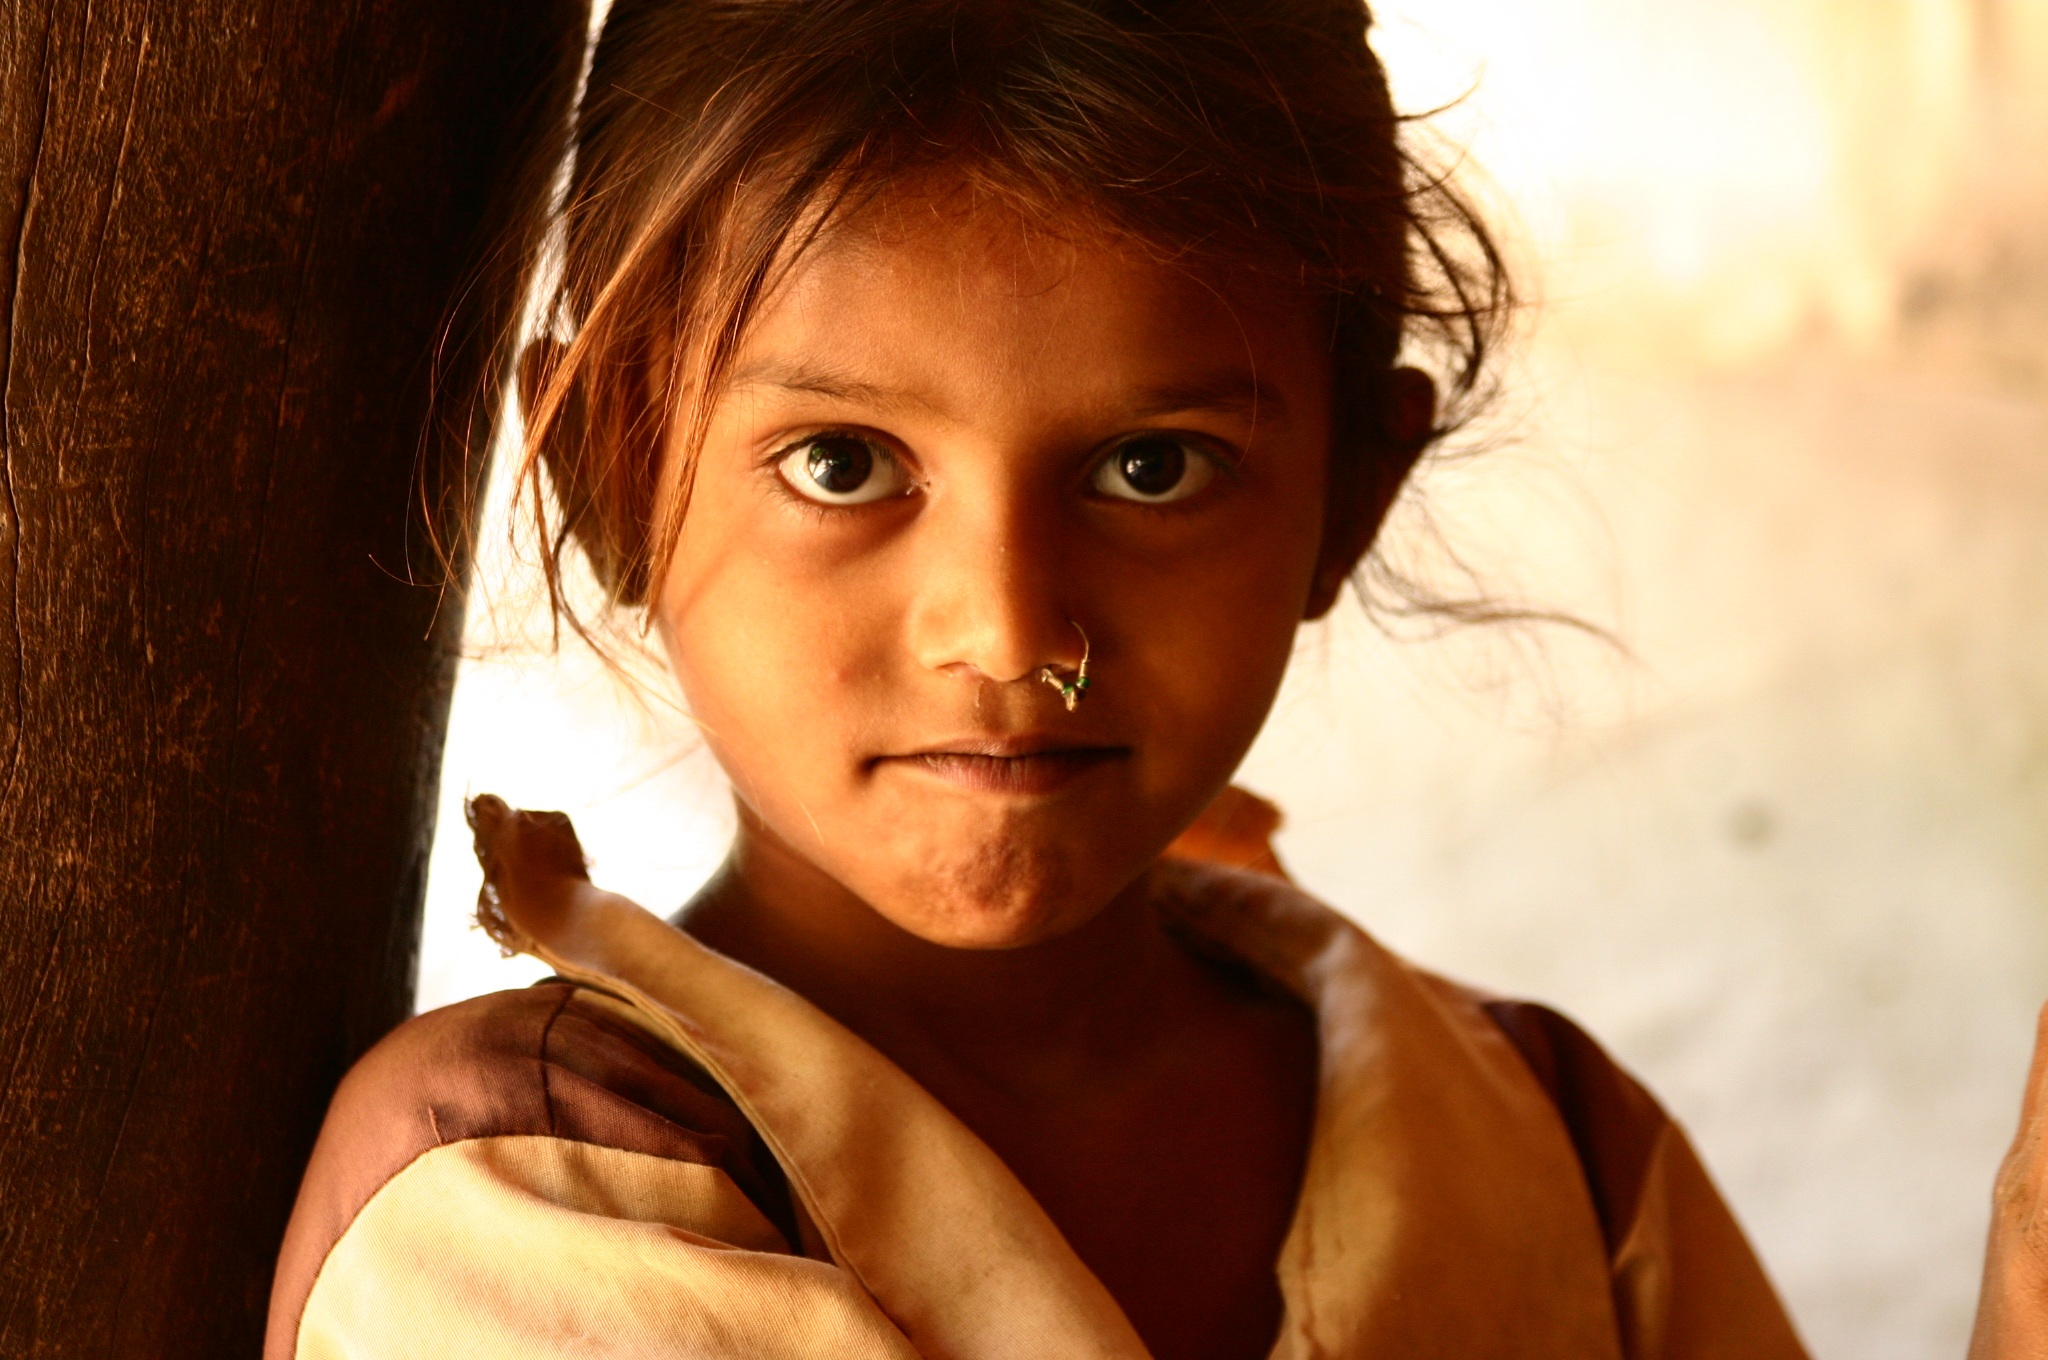
person, girl, hair, photography, male, village, portrait, model, student, child, facial expression, hairstyle, smile, mouth, close up, face, nose, eye, head, skin, beauty, organ, indian, emotion, photo shoot, brown hair, nose piercing, portrait photography